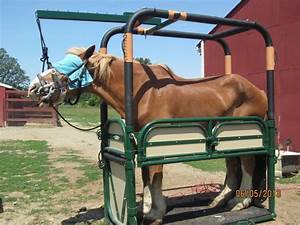
Label: horse